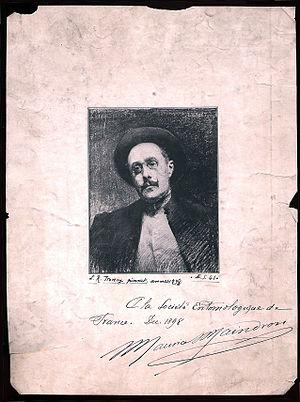
Portrait de Maurice Maindron à 41 ans.
Maurice Maindron est un écrivain et entomologiste français.